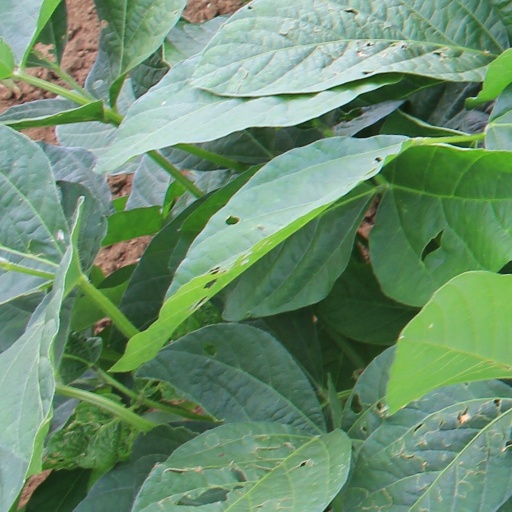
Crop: soybean